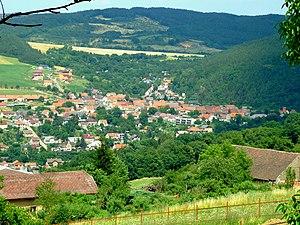
Hýskov est une commune du district de Beroun, dans la région de Bohême-Centrale, en République tchèque. Sa population s'élevait à 1 951 habitants en 2020.